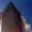
Label: skyscraper